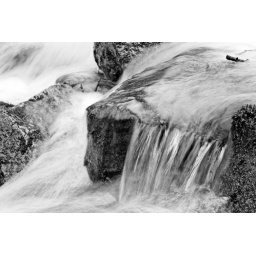
A closeup of the same burn as yesterday, water streaming fast over rocks